Before the Echo

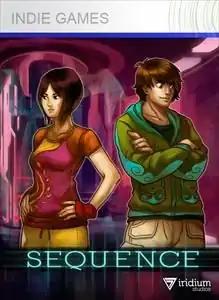

Before the Echo (formerly known as Sequence) is a music role-playing video game developed and published by Iridium Studios for the Xbox 360 (Xbox Live Indie Games) and Microsoft Windows in 2011, and for OS X and Linux in 2015. The game received a sequel, "There Came an Echo", in 2015.